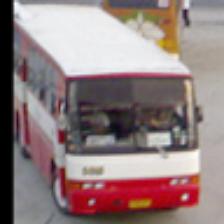
Label: NonHuman